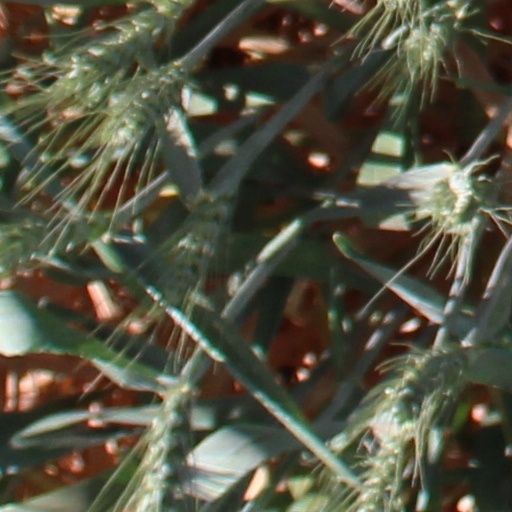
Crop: wheat